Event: Nepal Earthquake
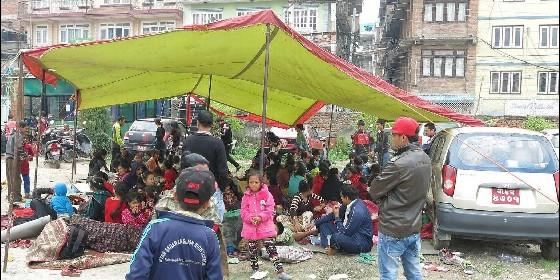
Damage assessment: no_damage